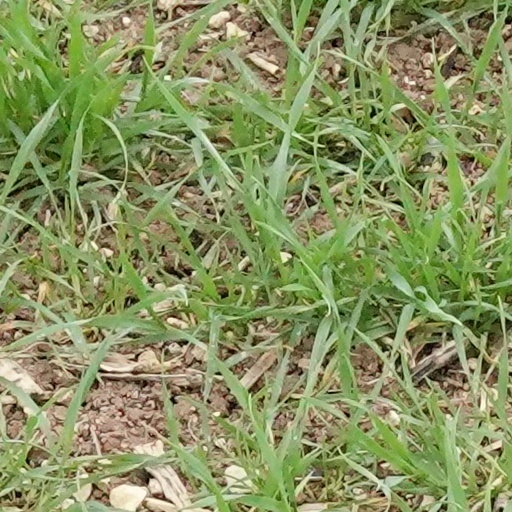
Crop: wheat